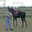
Label: horse